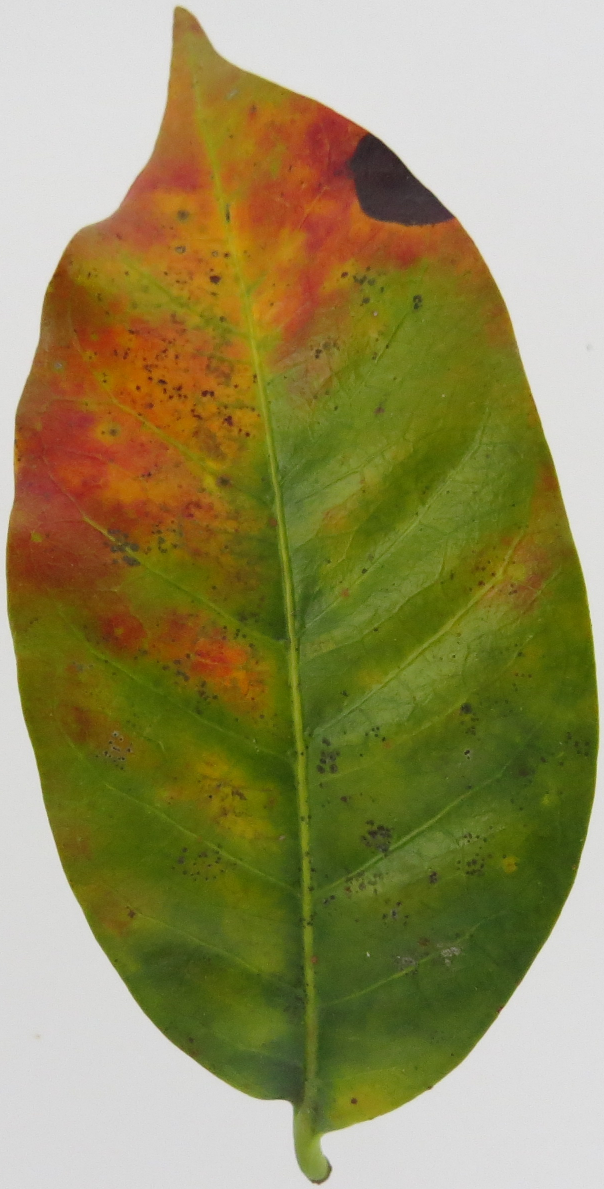
Label: phosphorus-P